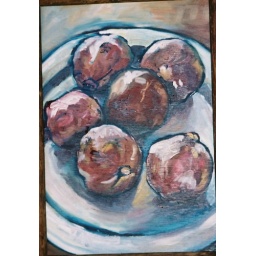
pomagrante in white plate